Ada Blanche

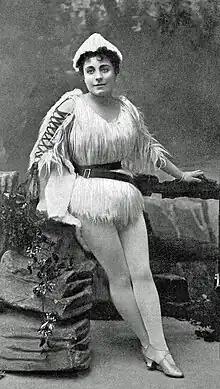
Blanche as Robinson Crusoe in 1893–94 Drury Lane pantomime

Ada Blanche (born Ada Cecilia Blanche Adams; 16 July 1862 – 1 January 1953) was an English actress and singer known early in her career for vivacious performances in Victorian burlesque and pantomime and later in character roles in Edwardian musical comedy.